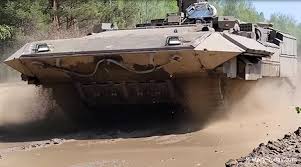
Label: BMP-2